Hillsborough Stadium

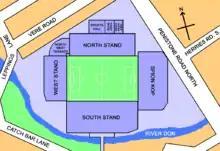
Plan of Hillsborough and the surrounding area

In 1996, Hillsborough was host to several fixtures at the Euro 96 competition and in particular was host to the Danish squad. The Danish fans endeared themselves to the local population with their fanatical support and exemplary behaviour, and were particularly popular amongst local landlords—a number of Sheffield public houses had to order emergency supplies of beer and cigarettes.